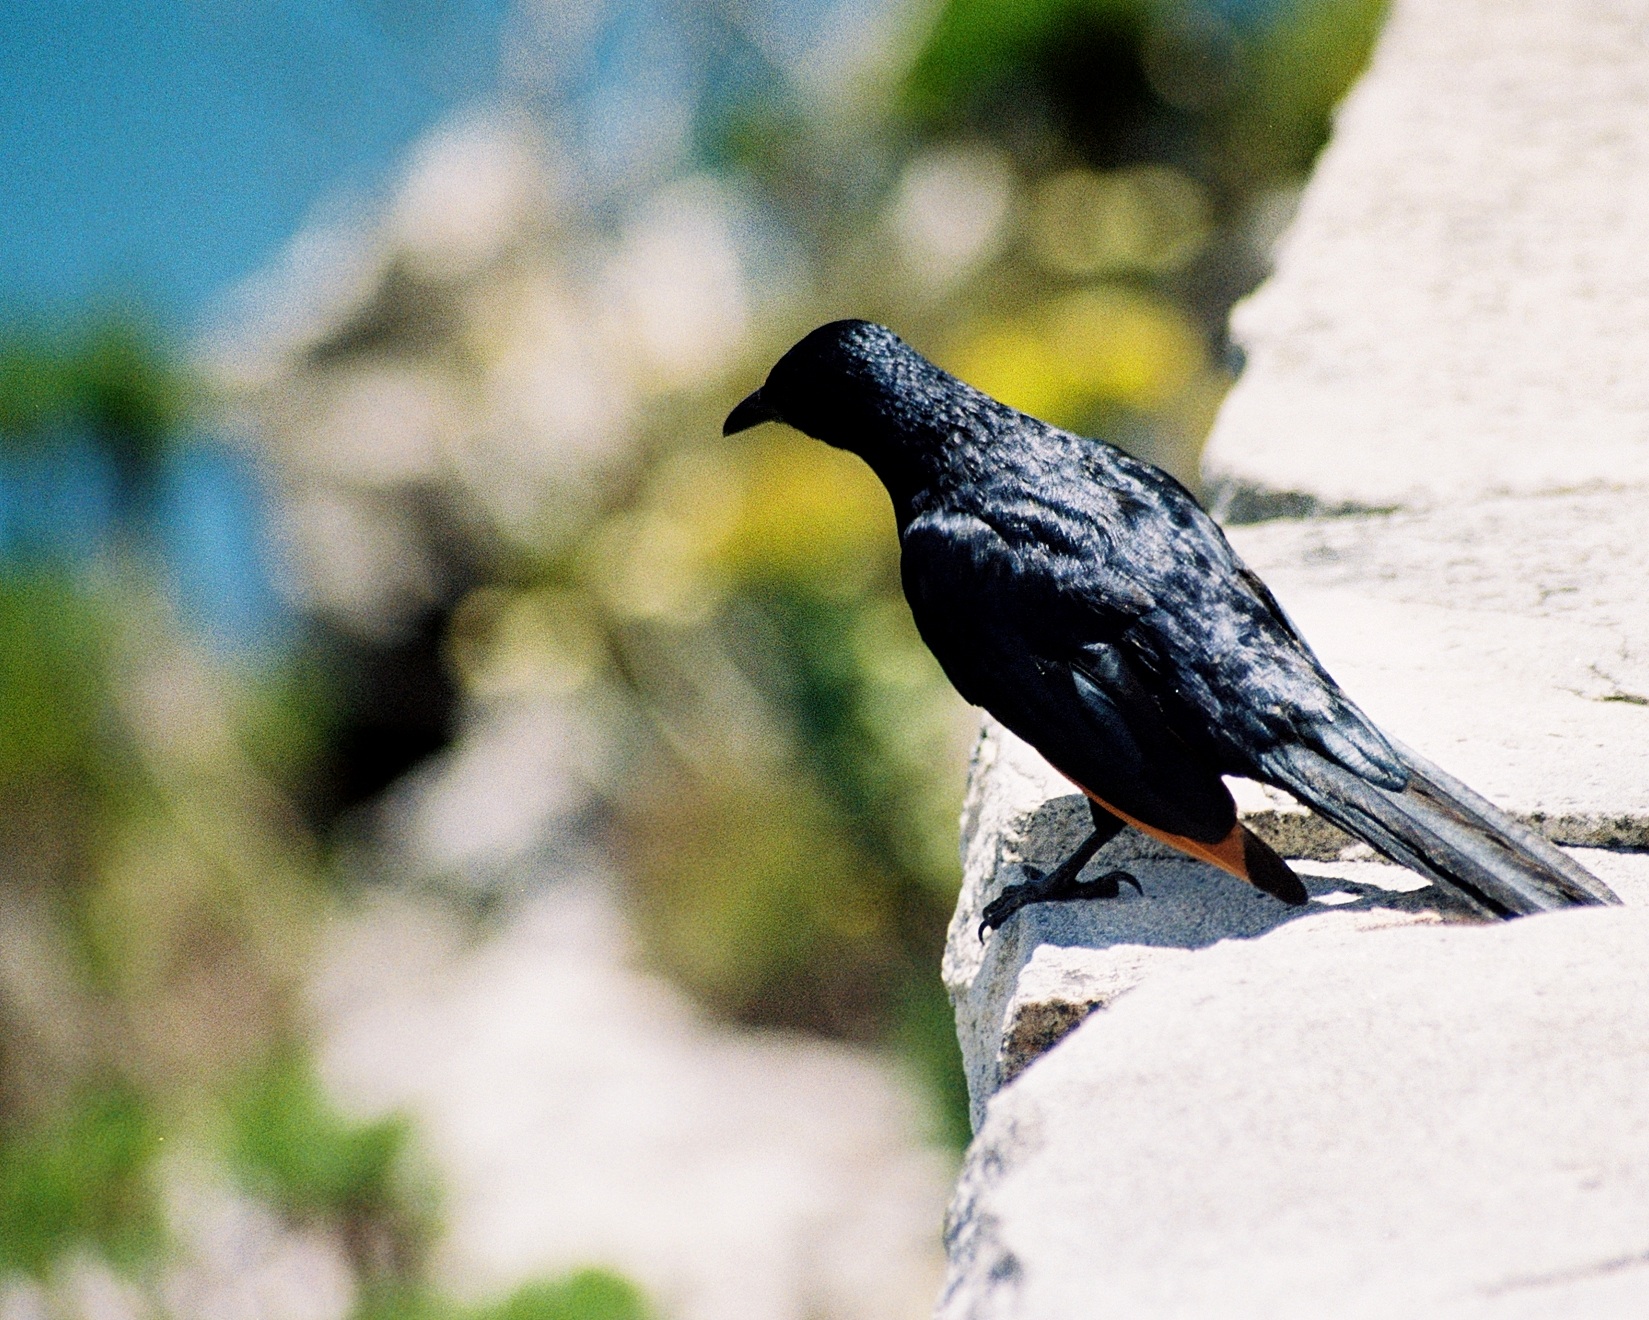
nature, bird, wildlife, beak, fauna, vertebrate, blackbird, perching bird, crow like bird